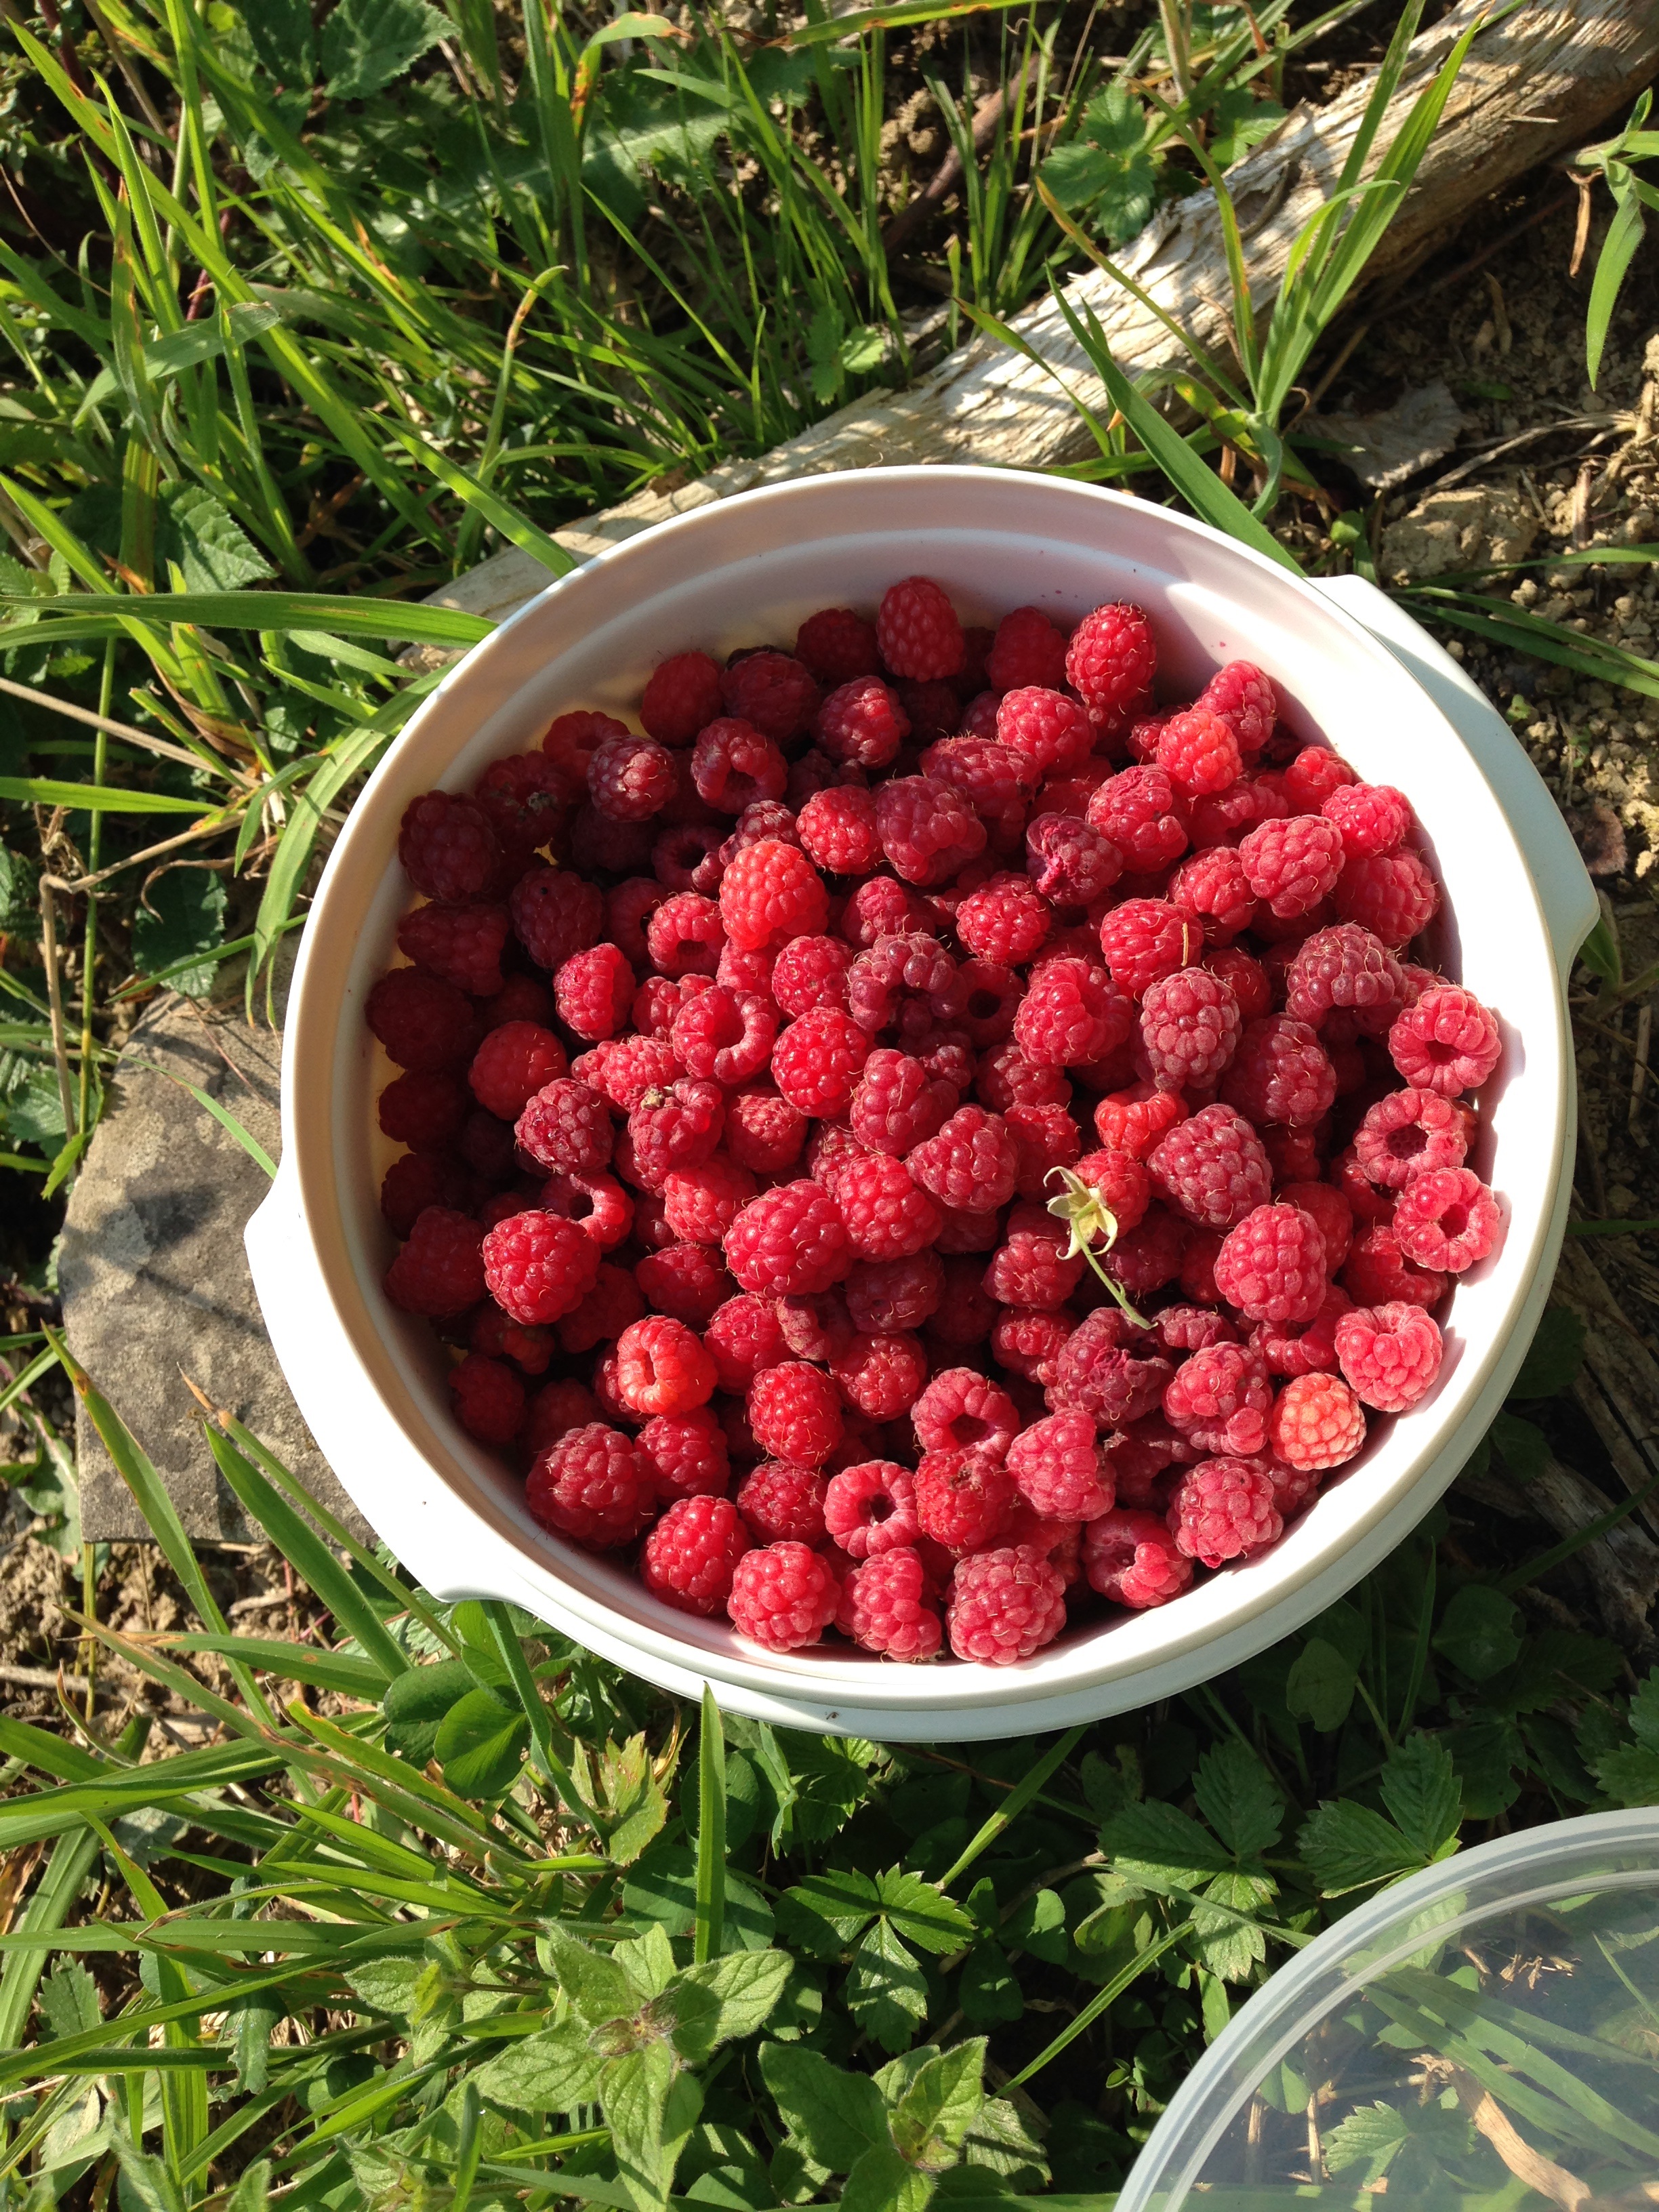
plant, raspberry, fruit, berry, ripe, food, red, harvest, produce, blackberry, shrub, wild raspberry, flowering plant, land plant, frutti di bosco